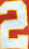
Number: 2